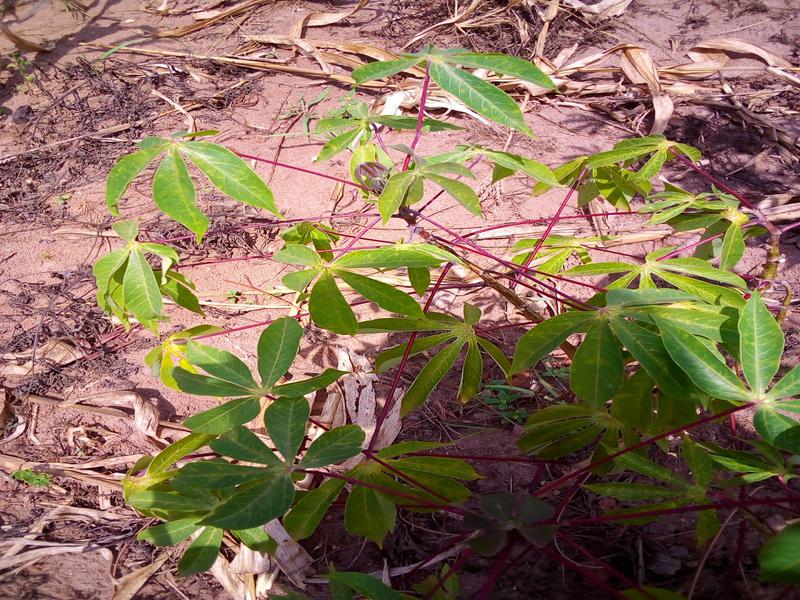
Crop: cassava
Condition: brown_streak_disease